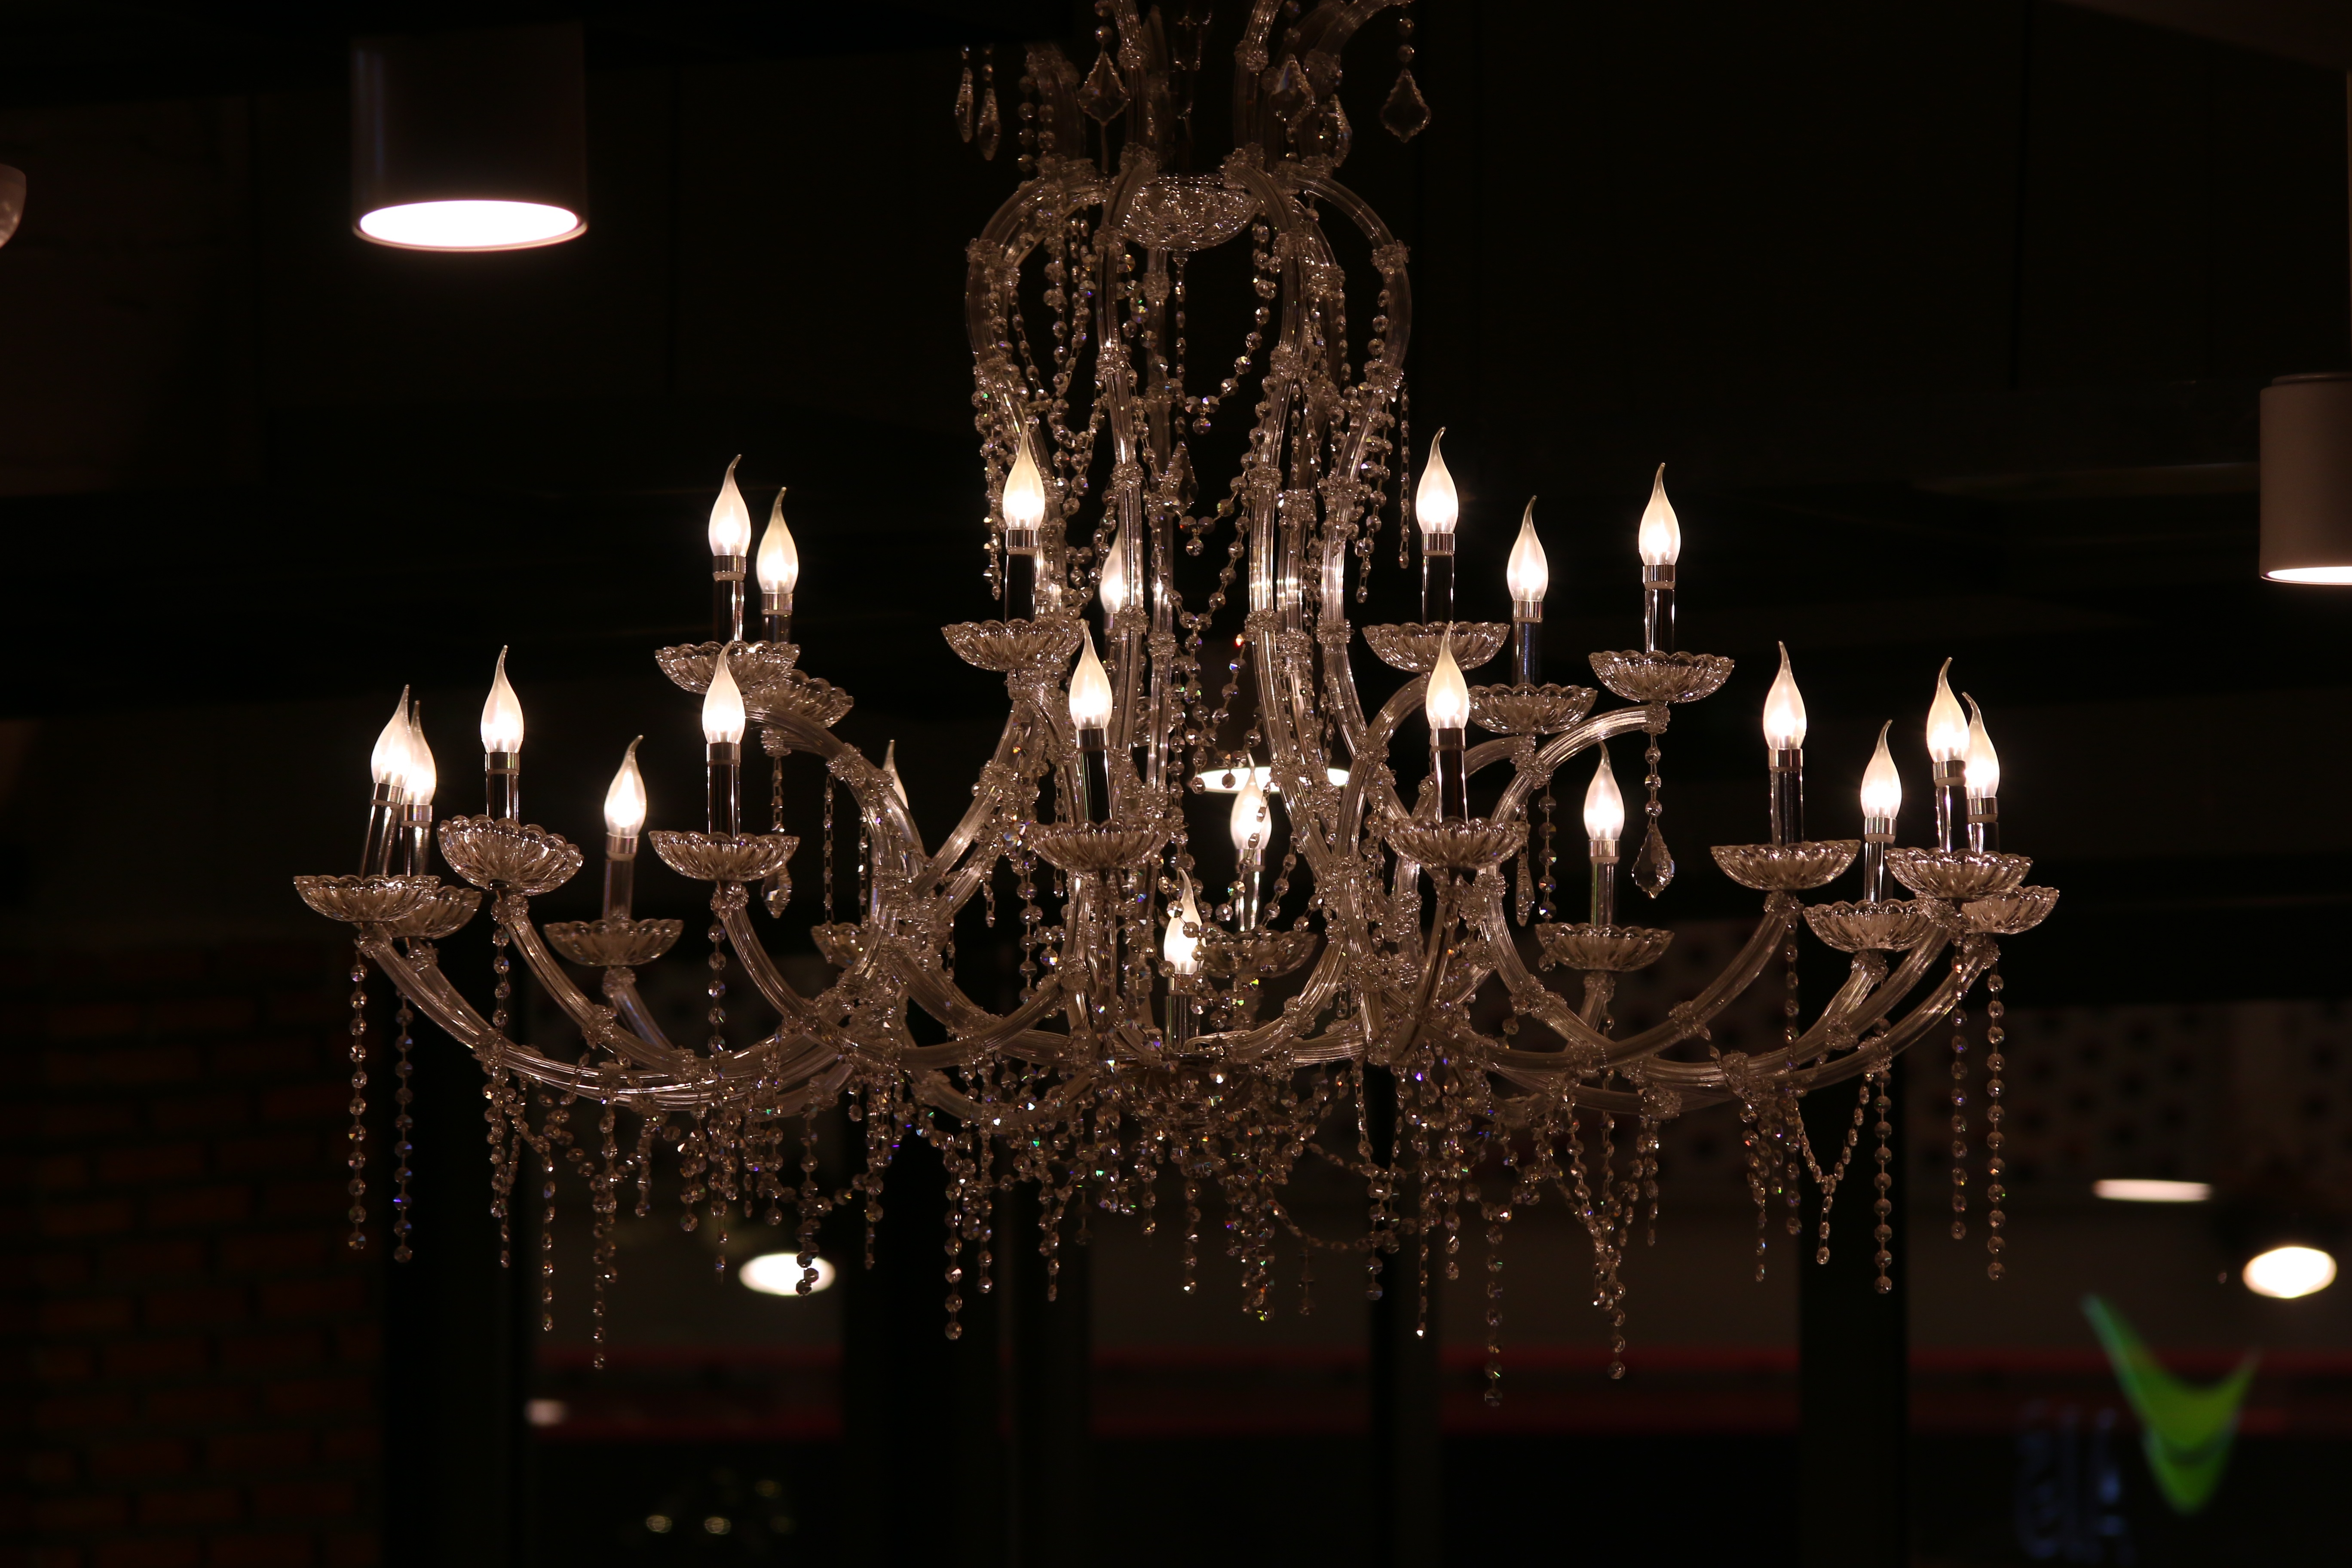
light, night, peace, fire, darkness, lighting, decor, christmas decoration, light fixture, chandelier, christmas lights, light burst